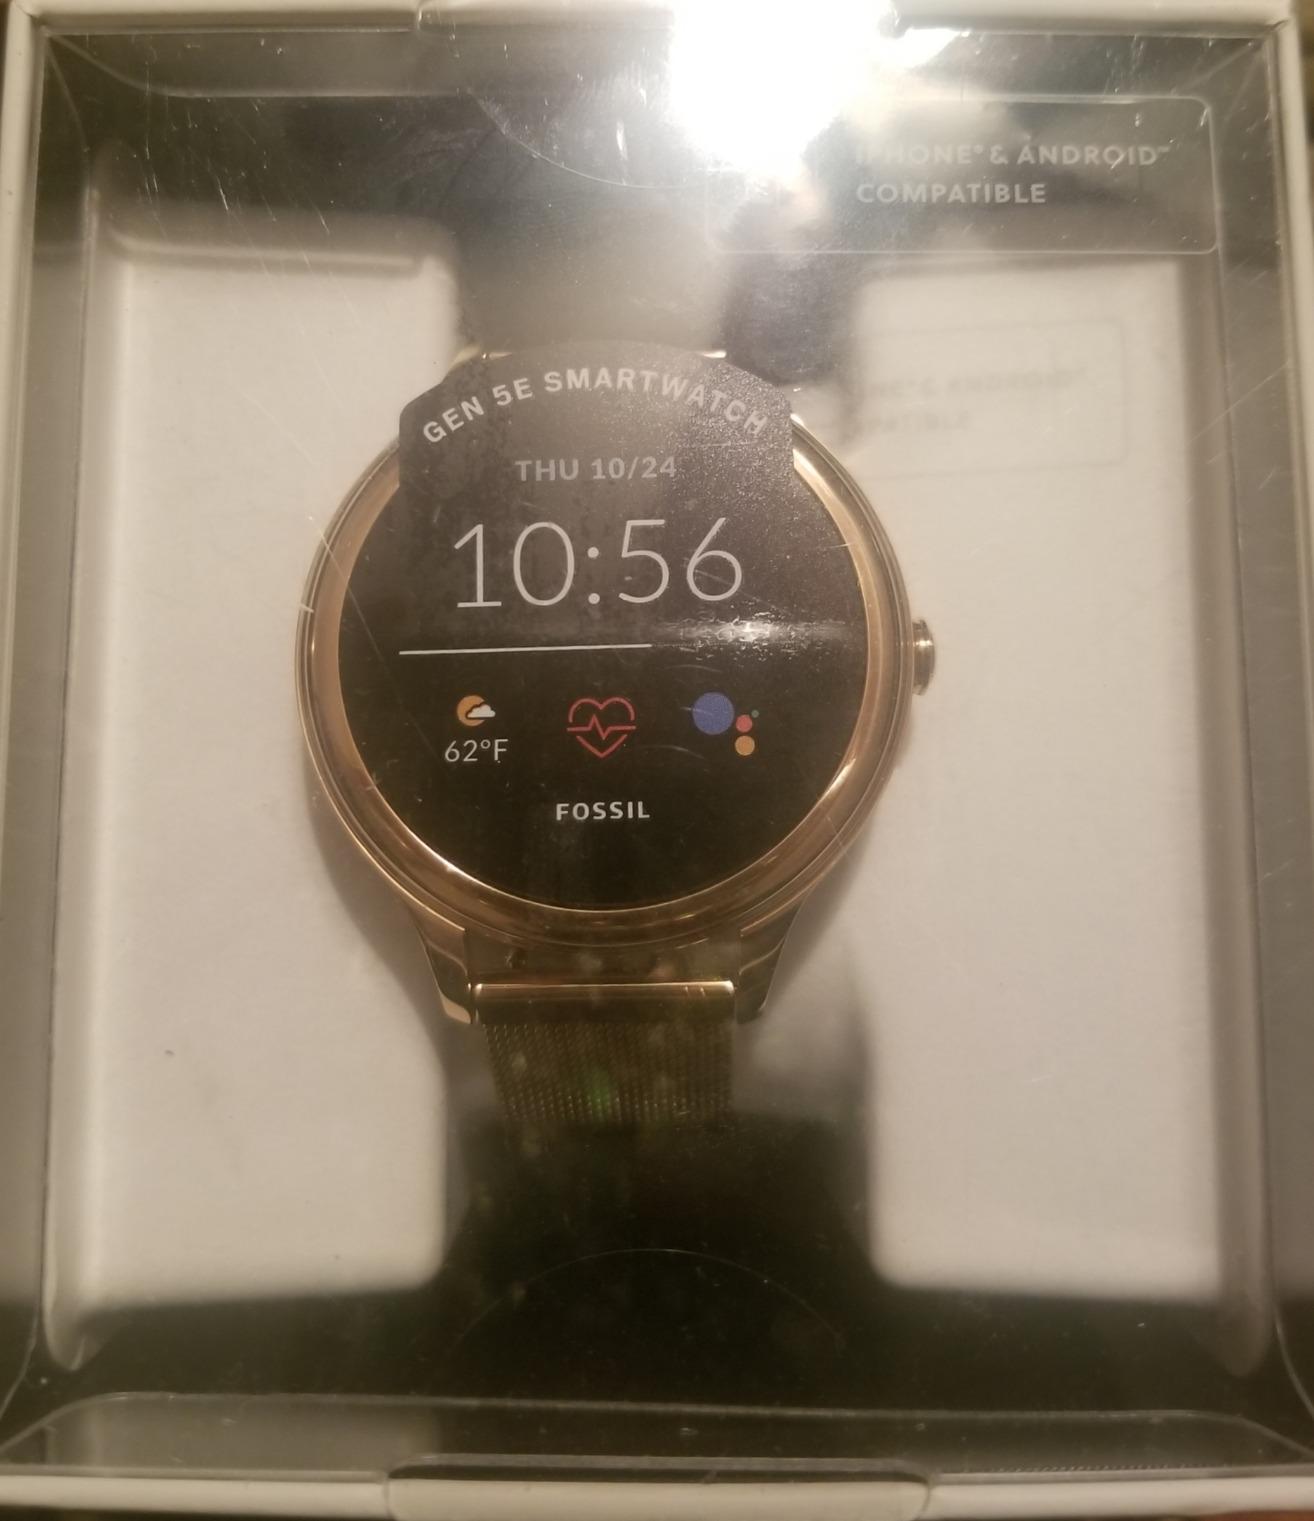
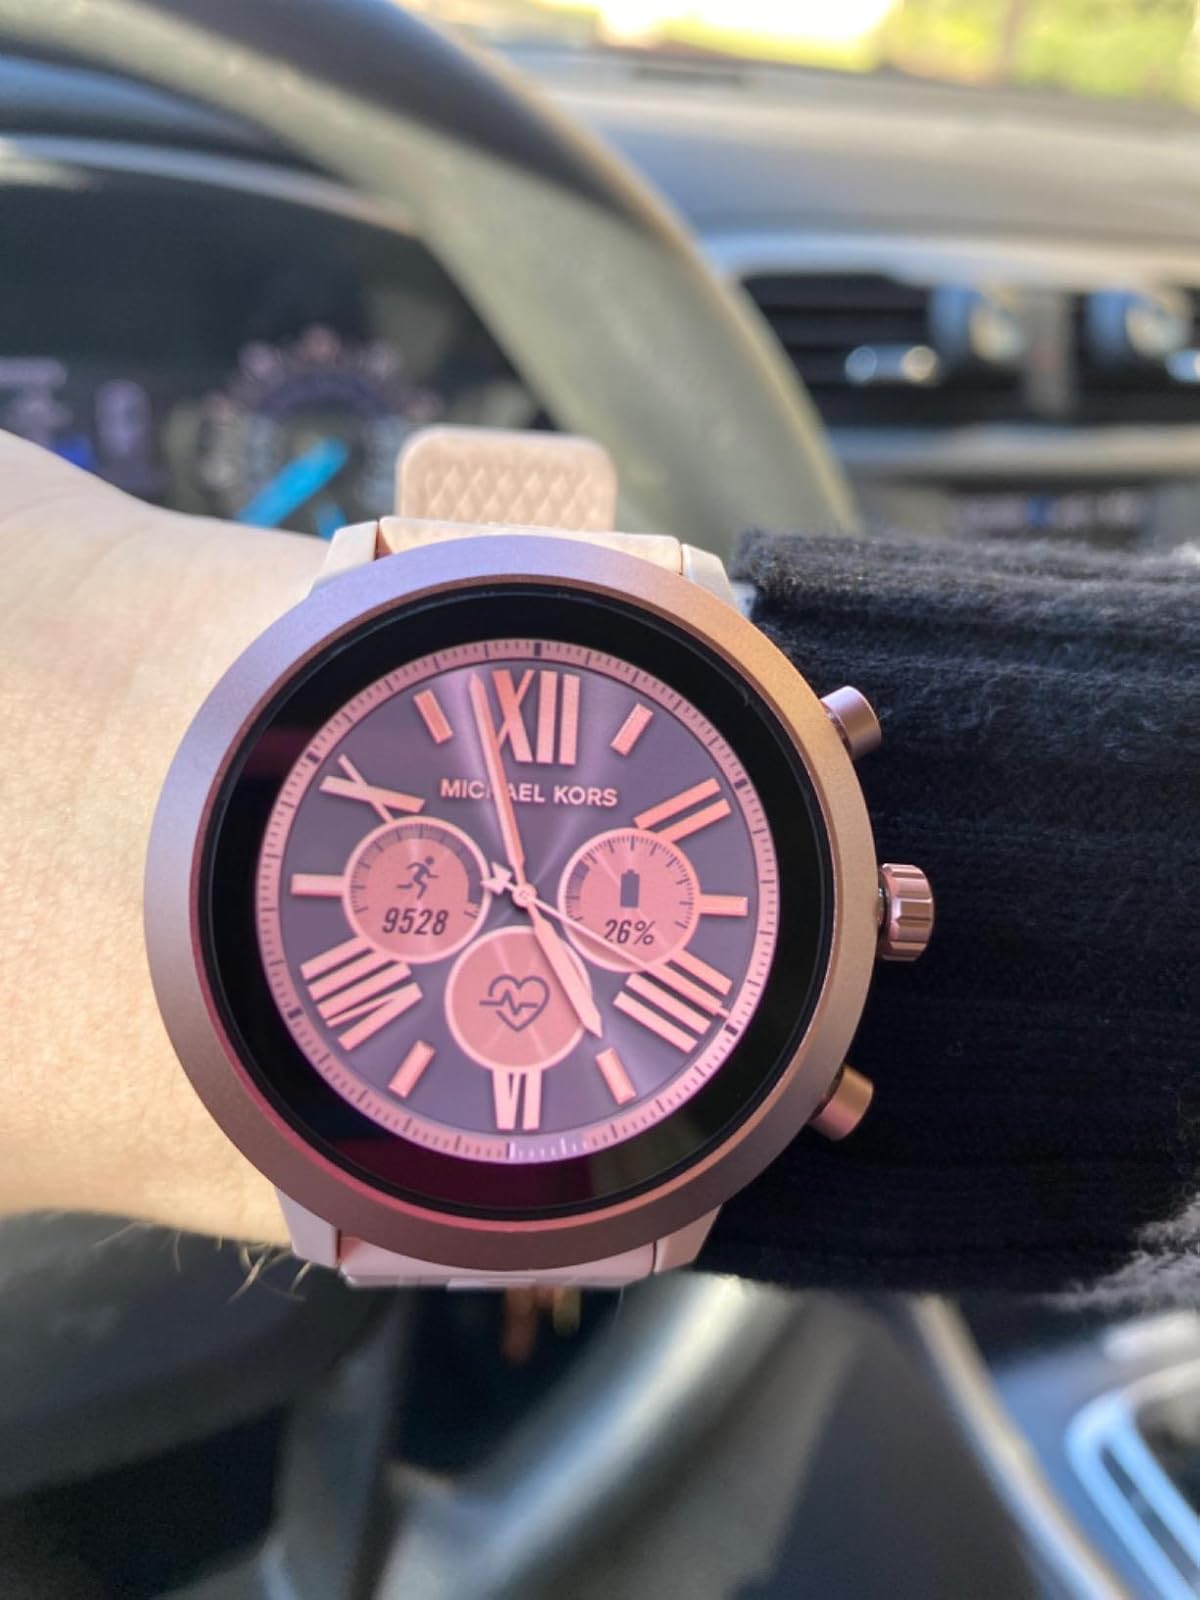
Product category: smartwatch
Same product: no